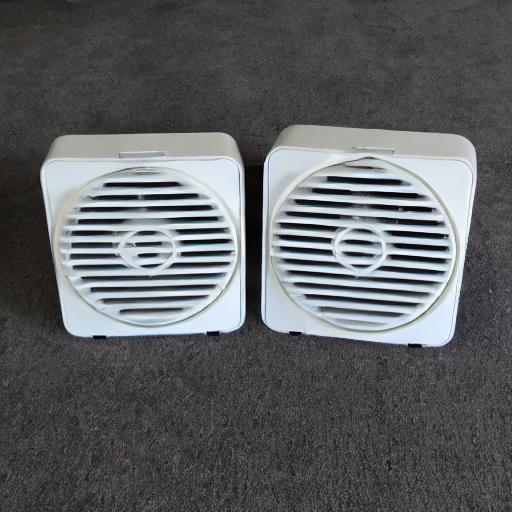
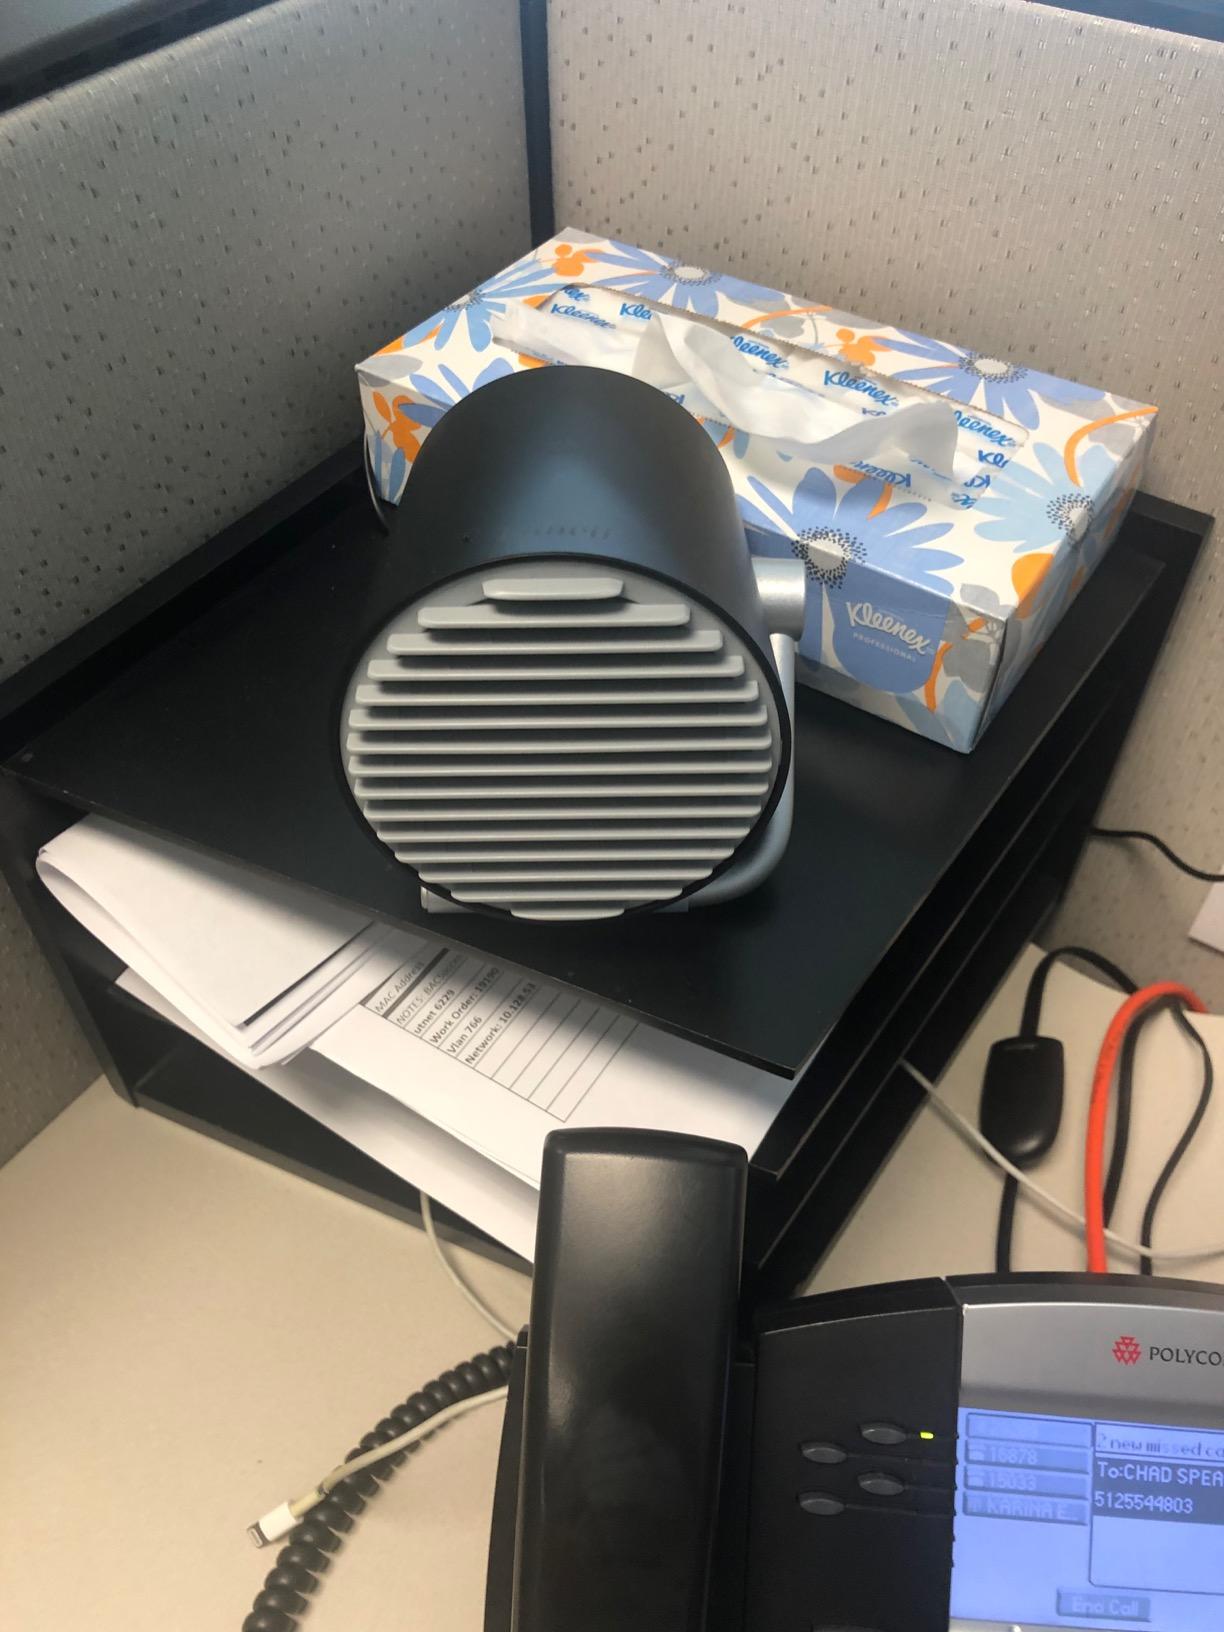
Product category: fan
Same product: no